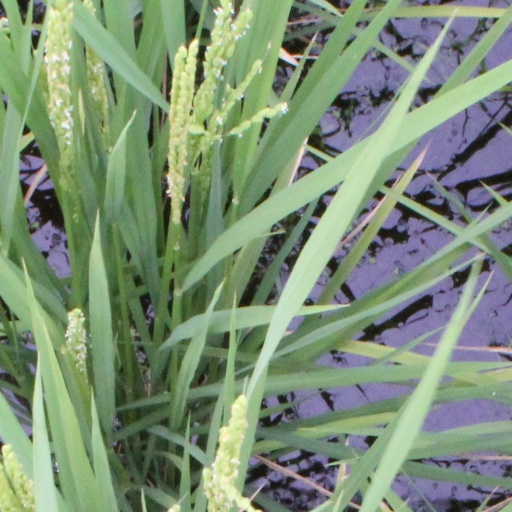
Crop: rice